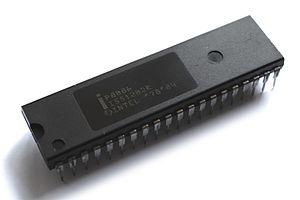
Un processeur Intel P8086.
L'Intel 8086 est un microprocesseur CISC 16 bits fabriqué par Intel à partir de 1978. C'est le premier processeur de la famille x86, qui est devenue l'architecture de processeur la plus répandue dans le monde des ordinateurs personnels, stations de travail et serveurs informatiques en raison du choix d'IBM de l'utiliser comme base de l'IBM PC sorti quelques années après. Son principal concurrent était le Motorola 68000 sorti en 1979 et utilisé dans les Apple MacIntosh, qui équipera également plus tard la famille Amiga et Atari.